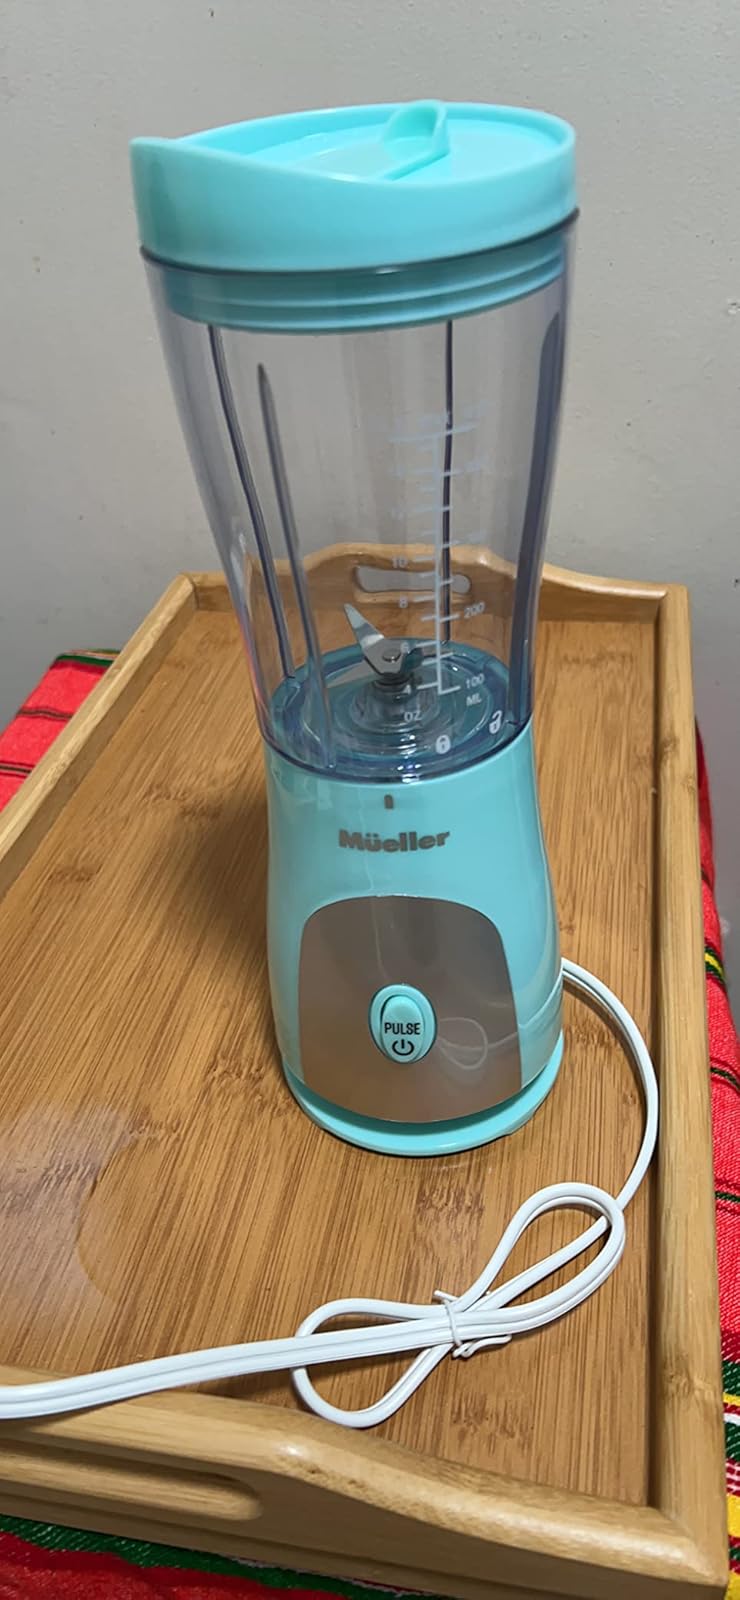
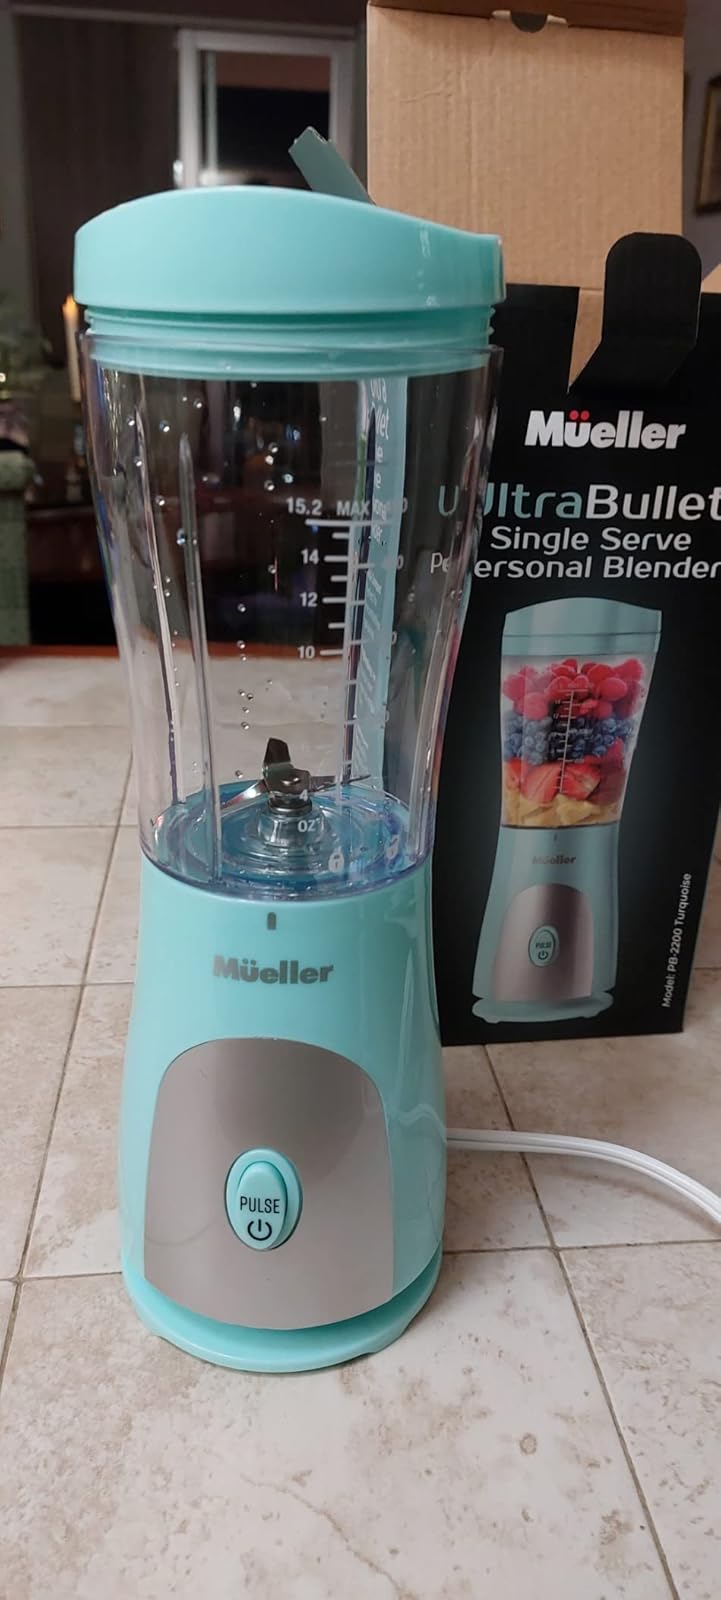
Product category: items_blender
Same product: yes